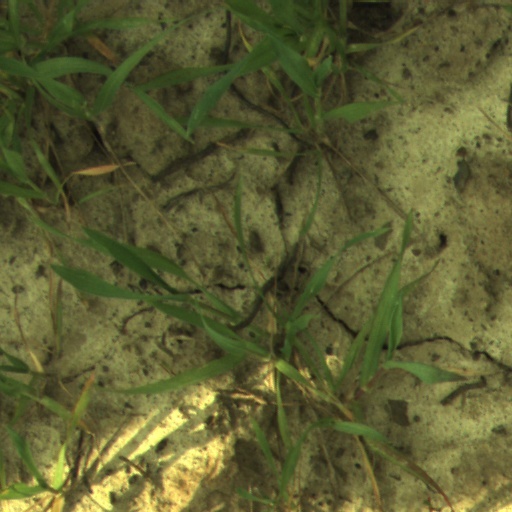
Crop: wheat